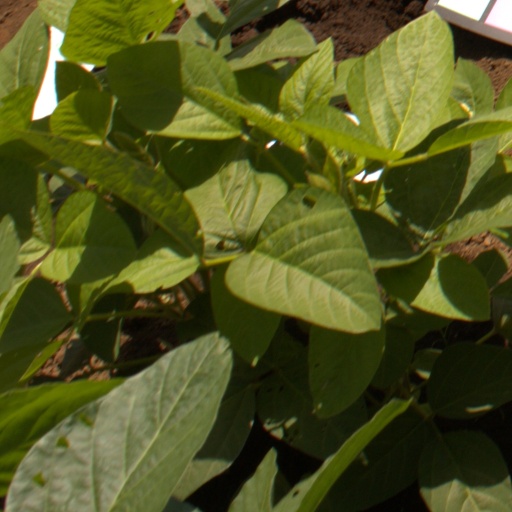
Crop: soybean